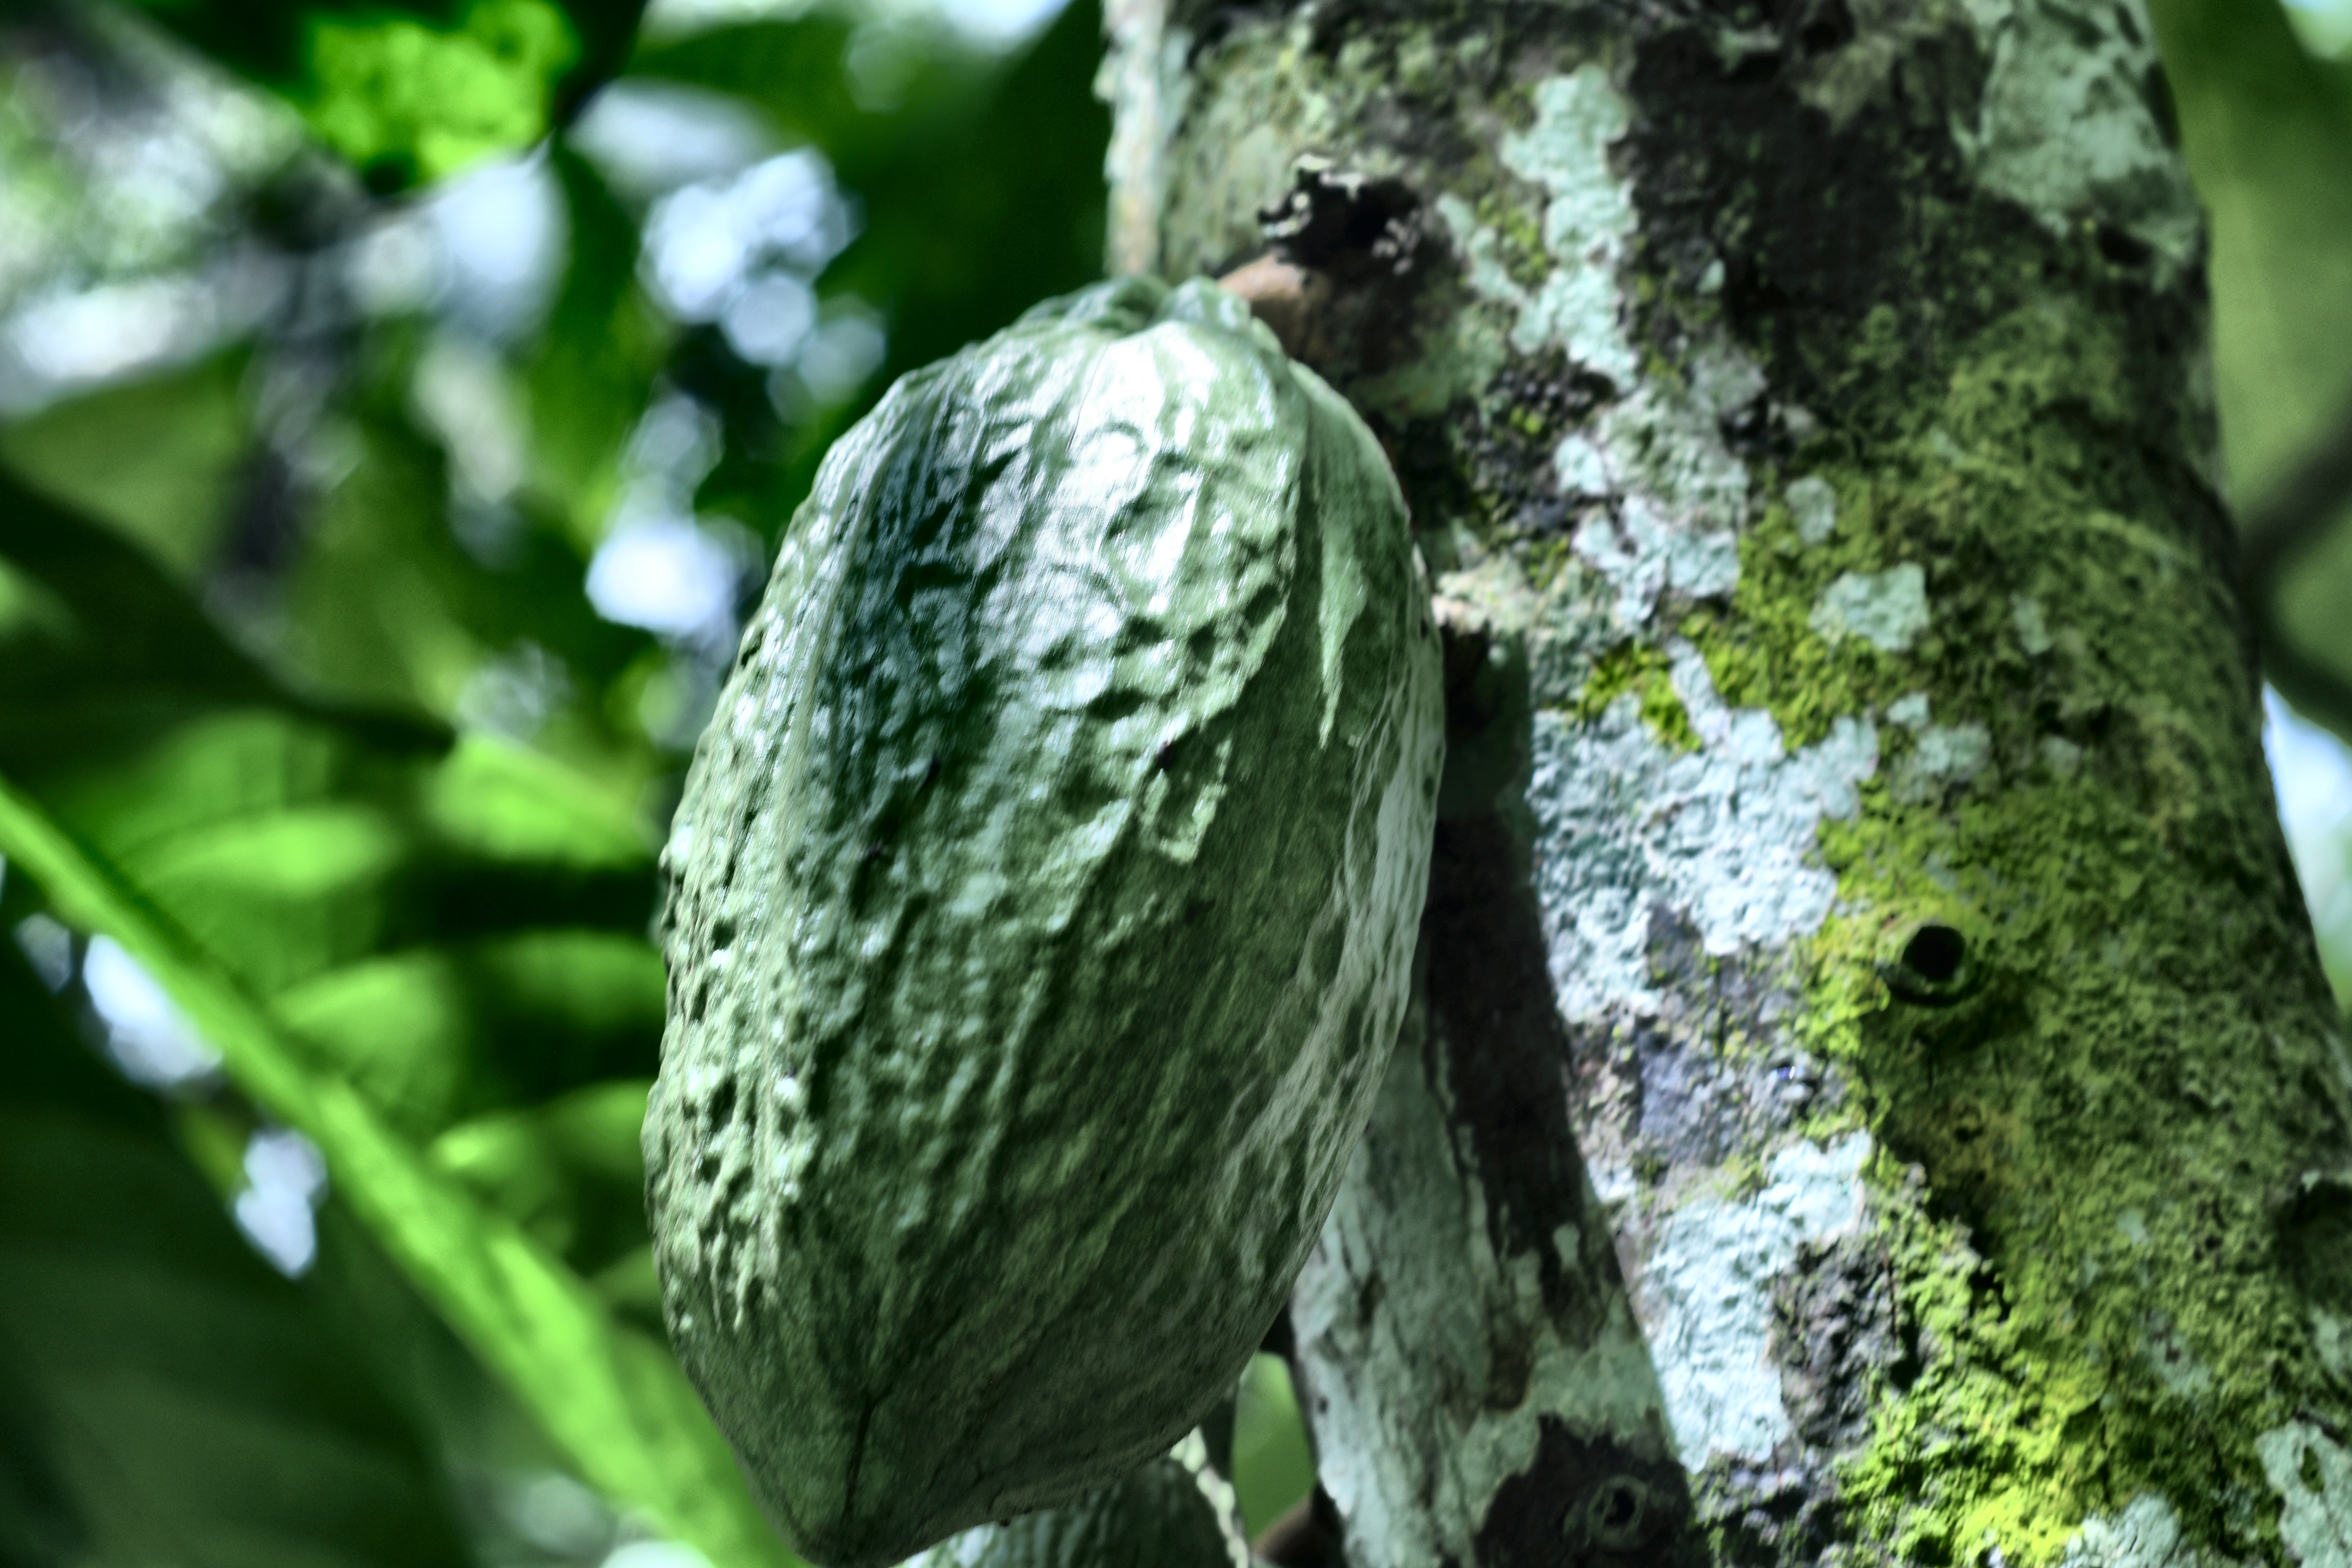
Maturity: unmature
Variety: Angoleta